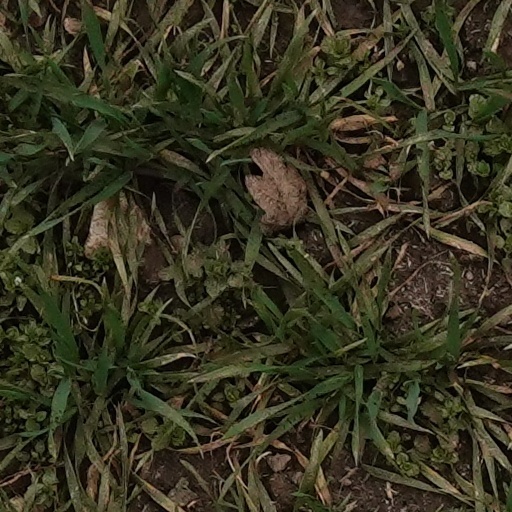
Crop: wheat